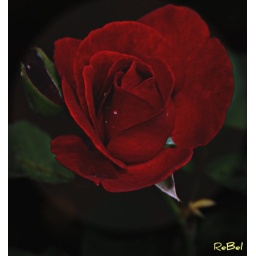
red rose in garden